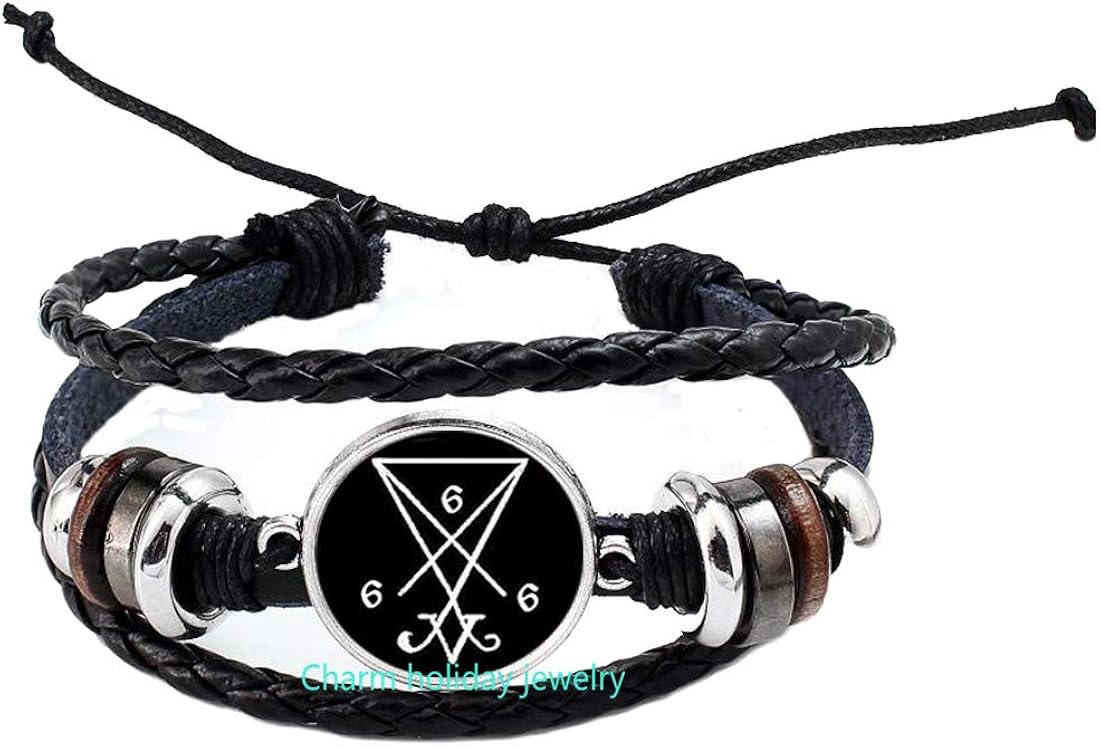
Bracelet Bangle Ritual Altar Satan 666 Lucifer Demon Demonic Fashion Jewelry-#10
Category: AMAZON FASHION
Material: Metal , Glass ,Chain , Art Print.Including:1pcs Bracelet,100% brand new, good quality, unique design.Glass Cabochon Diameter: 20mm,Bracelet Length:18cm+7cm,it can adjust size.This Bracelet is the perfect gift for everyone in your life ,You can wear it in any occasions and it makes you eye catching.Gifr for Halloween father's day ,mother's day ,Cocktail party,Night Club Masquerade,Family gathering, Dinner party ,Birthday, Wedding , Banquet ,Birthday ,Mother's day,Thanksgiving Day,Valentine's day,Christmas day.Because different monitor has different chromatism,the color difference may exist between the pictures and the product you get,please kindly understand. We are committed to provide you excellent product and shopping experience here.If you are not satisfied with any of them,please always contact us firstly before leaving feedback/review.We will strive to deal the issues properly to your full satisfaction.
Features: Bracelet Length:18cm+7cm,it can adjust size,Glass Cabochon Diameter: 20mm | Material: Metal , Glass ,Chain , Art Print | Including:1pcs Bracelet,100% brand new, good quality, unique design | This Bracelet is the perfect gift for everyone in your life ,You can wear it in any occasions and it makes you eye catching | Gifr for Halloween father's day ,mother's day ,Cocktail party,Night Club Masquerade,Family gathering, Dinner party ,Birthday, Wedding , Banquet ,Birthday ,Mother's day,Thanksgiving Day,Valentine's day,Christmas day